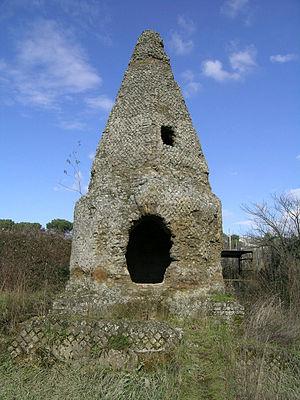
Photo de la Quatrième de Fescina Português: Imagem do Fescina de quarta